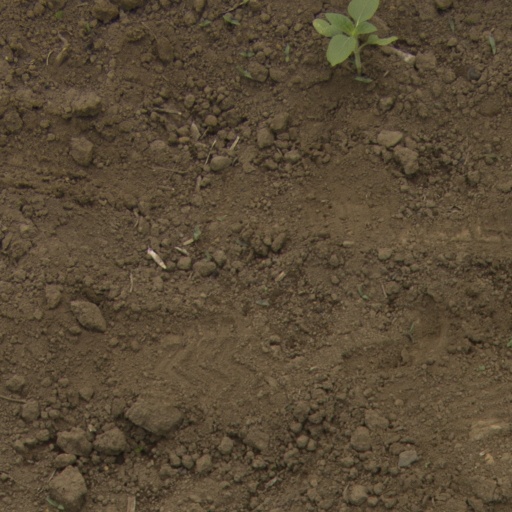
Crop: Jerusalem artichoke